Hawke's Bay

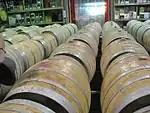
Inside a Hawke's Bay winery

The region is governed by Hawke's Bay Regional Council, which has its main office and council chamber in Napier. The council consists of eleven elected members and holds elections every three years. As of 26 October 2022 the councillors are: